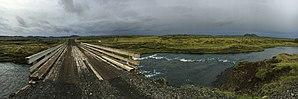
La route F208, en islandais Þjóðvegur F208, aussi appelée Fjallabaksleið nyrðri, odonyme islandais signifiant littéralement en français « par derrière les montagnes au nord », est une piste islandaise qui permet d'accéder notamment à l'Eldgjá et au Landmannalaugar.